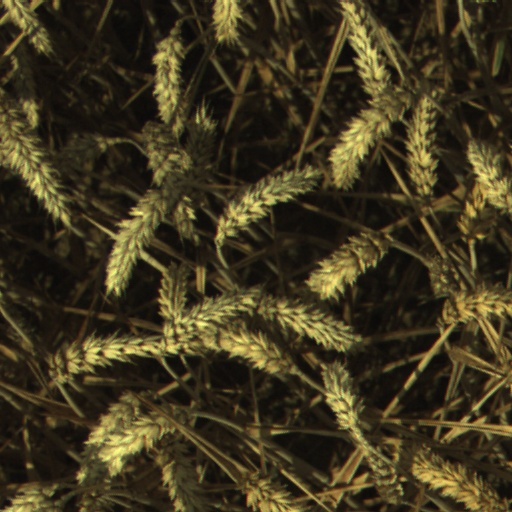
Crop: wheat